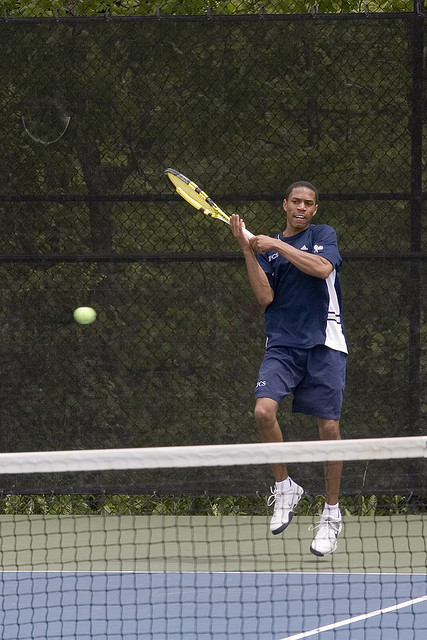
một người đàn ông đang dùng vợt để đánh quả bóng tennis